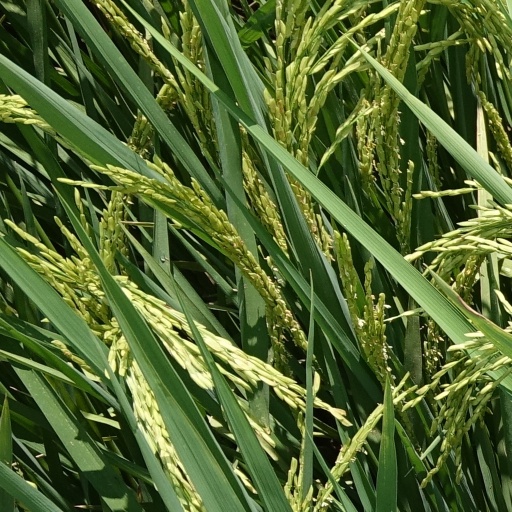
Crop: rice